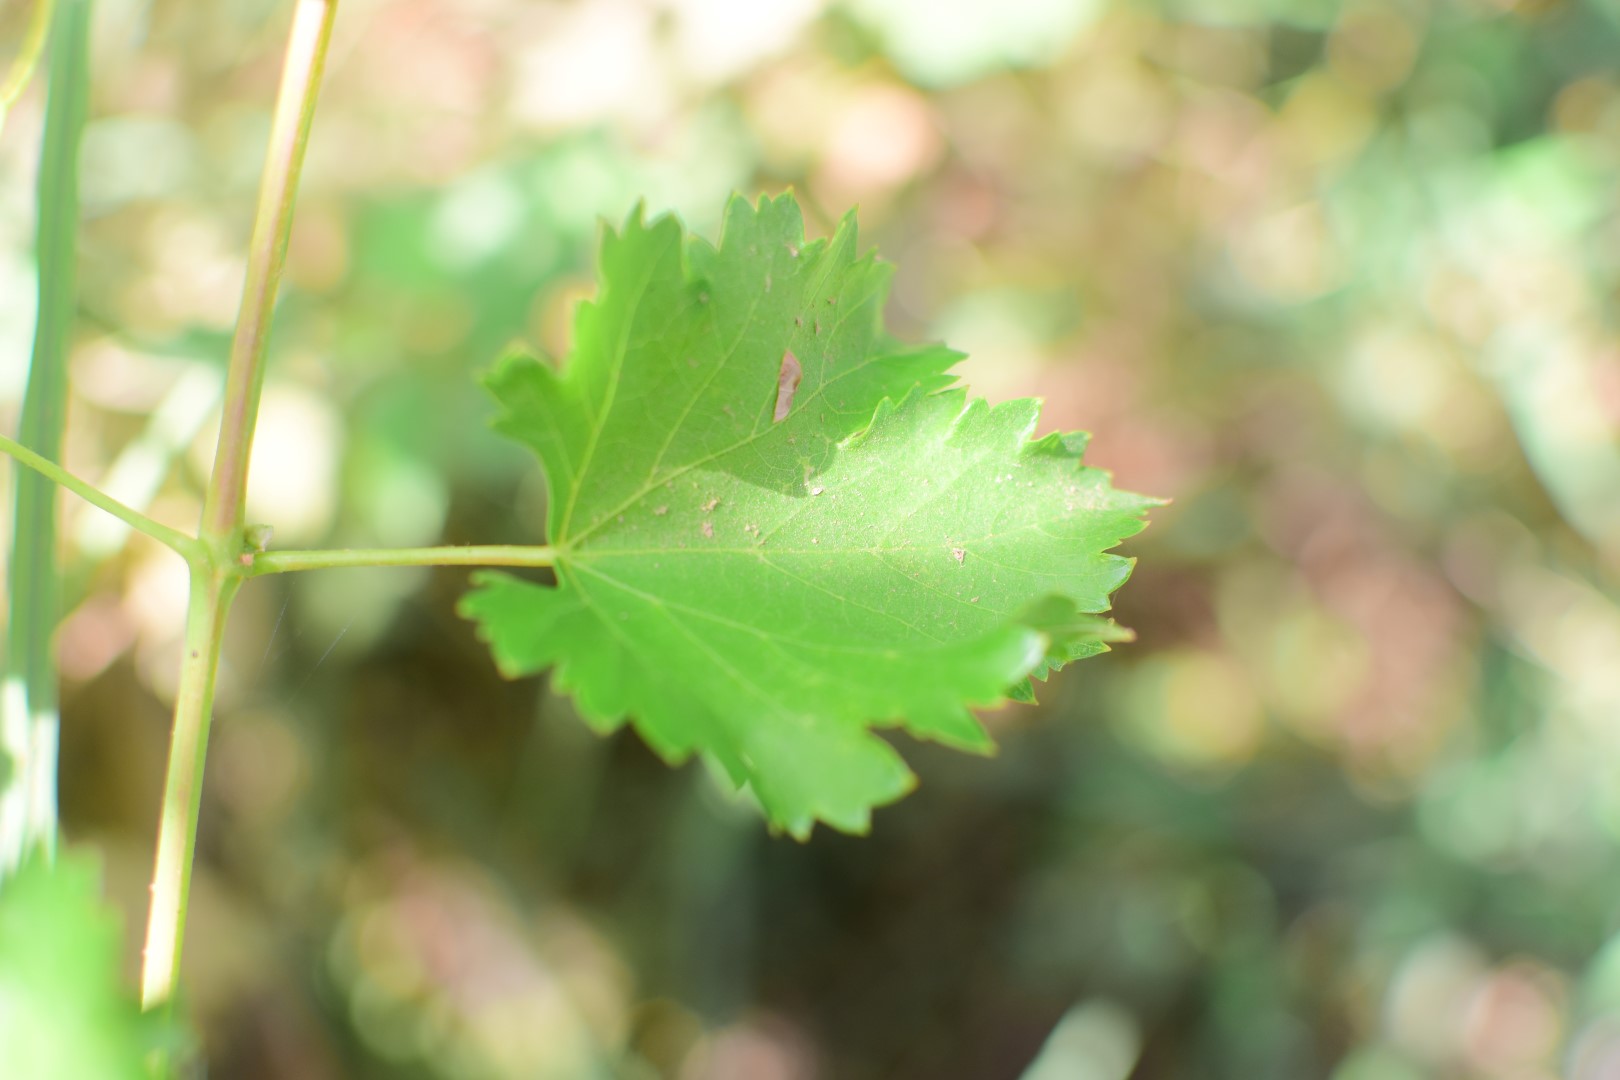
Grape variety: Deas Al-Annz